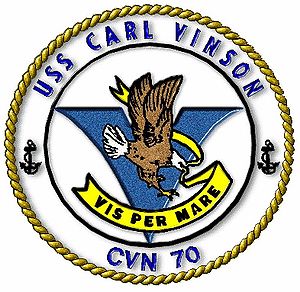
USS Carl Vinson (CVN-70)
USS Carl Vinsons segl
USS Carl Vinson (CVN-70) er det tredje hangarskib af Nimitz-klassen i United States Navy. Hun er navngivet efter det tidligere medlem af kongressen, Carl Vinson. Skibets kaldesignal er "Gold Eagle".